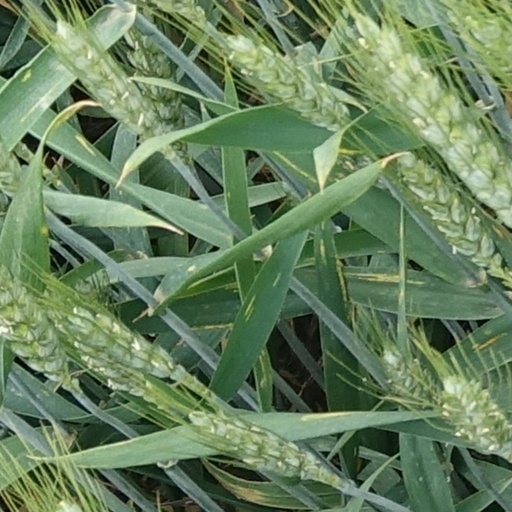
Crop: wheat